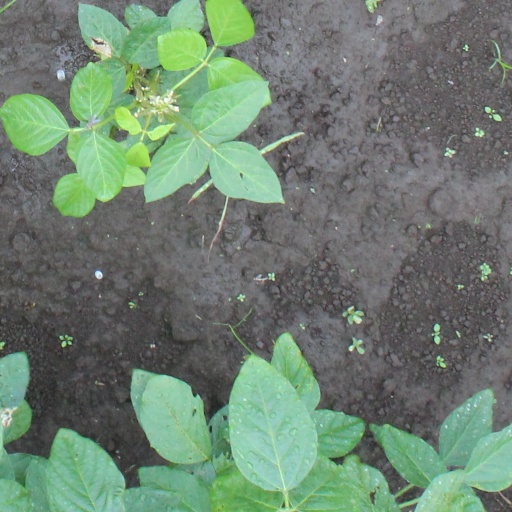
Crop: soybean